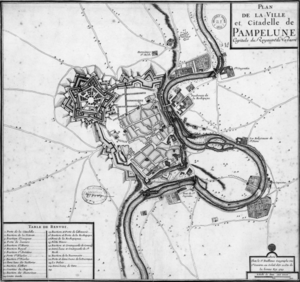
Carte de Pampelune en 1719